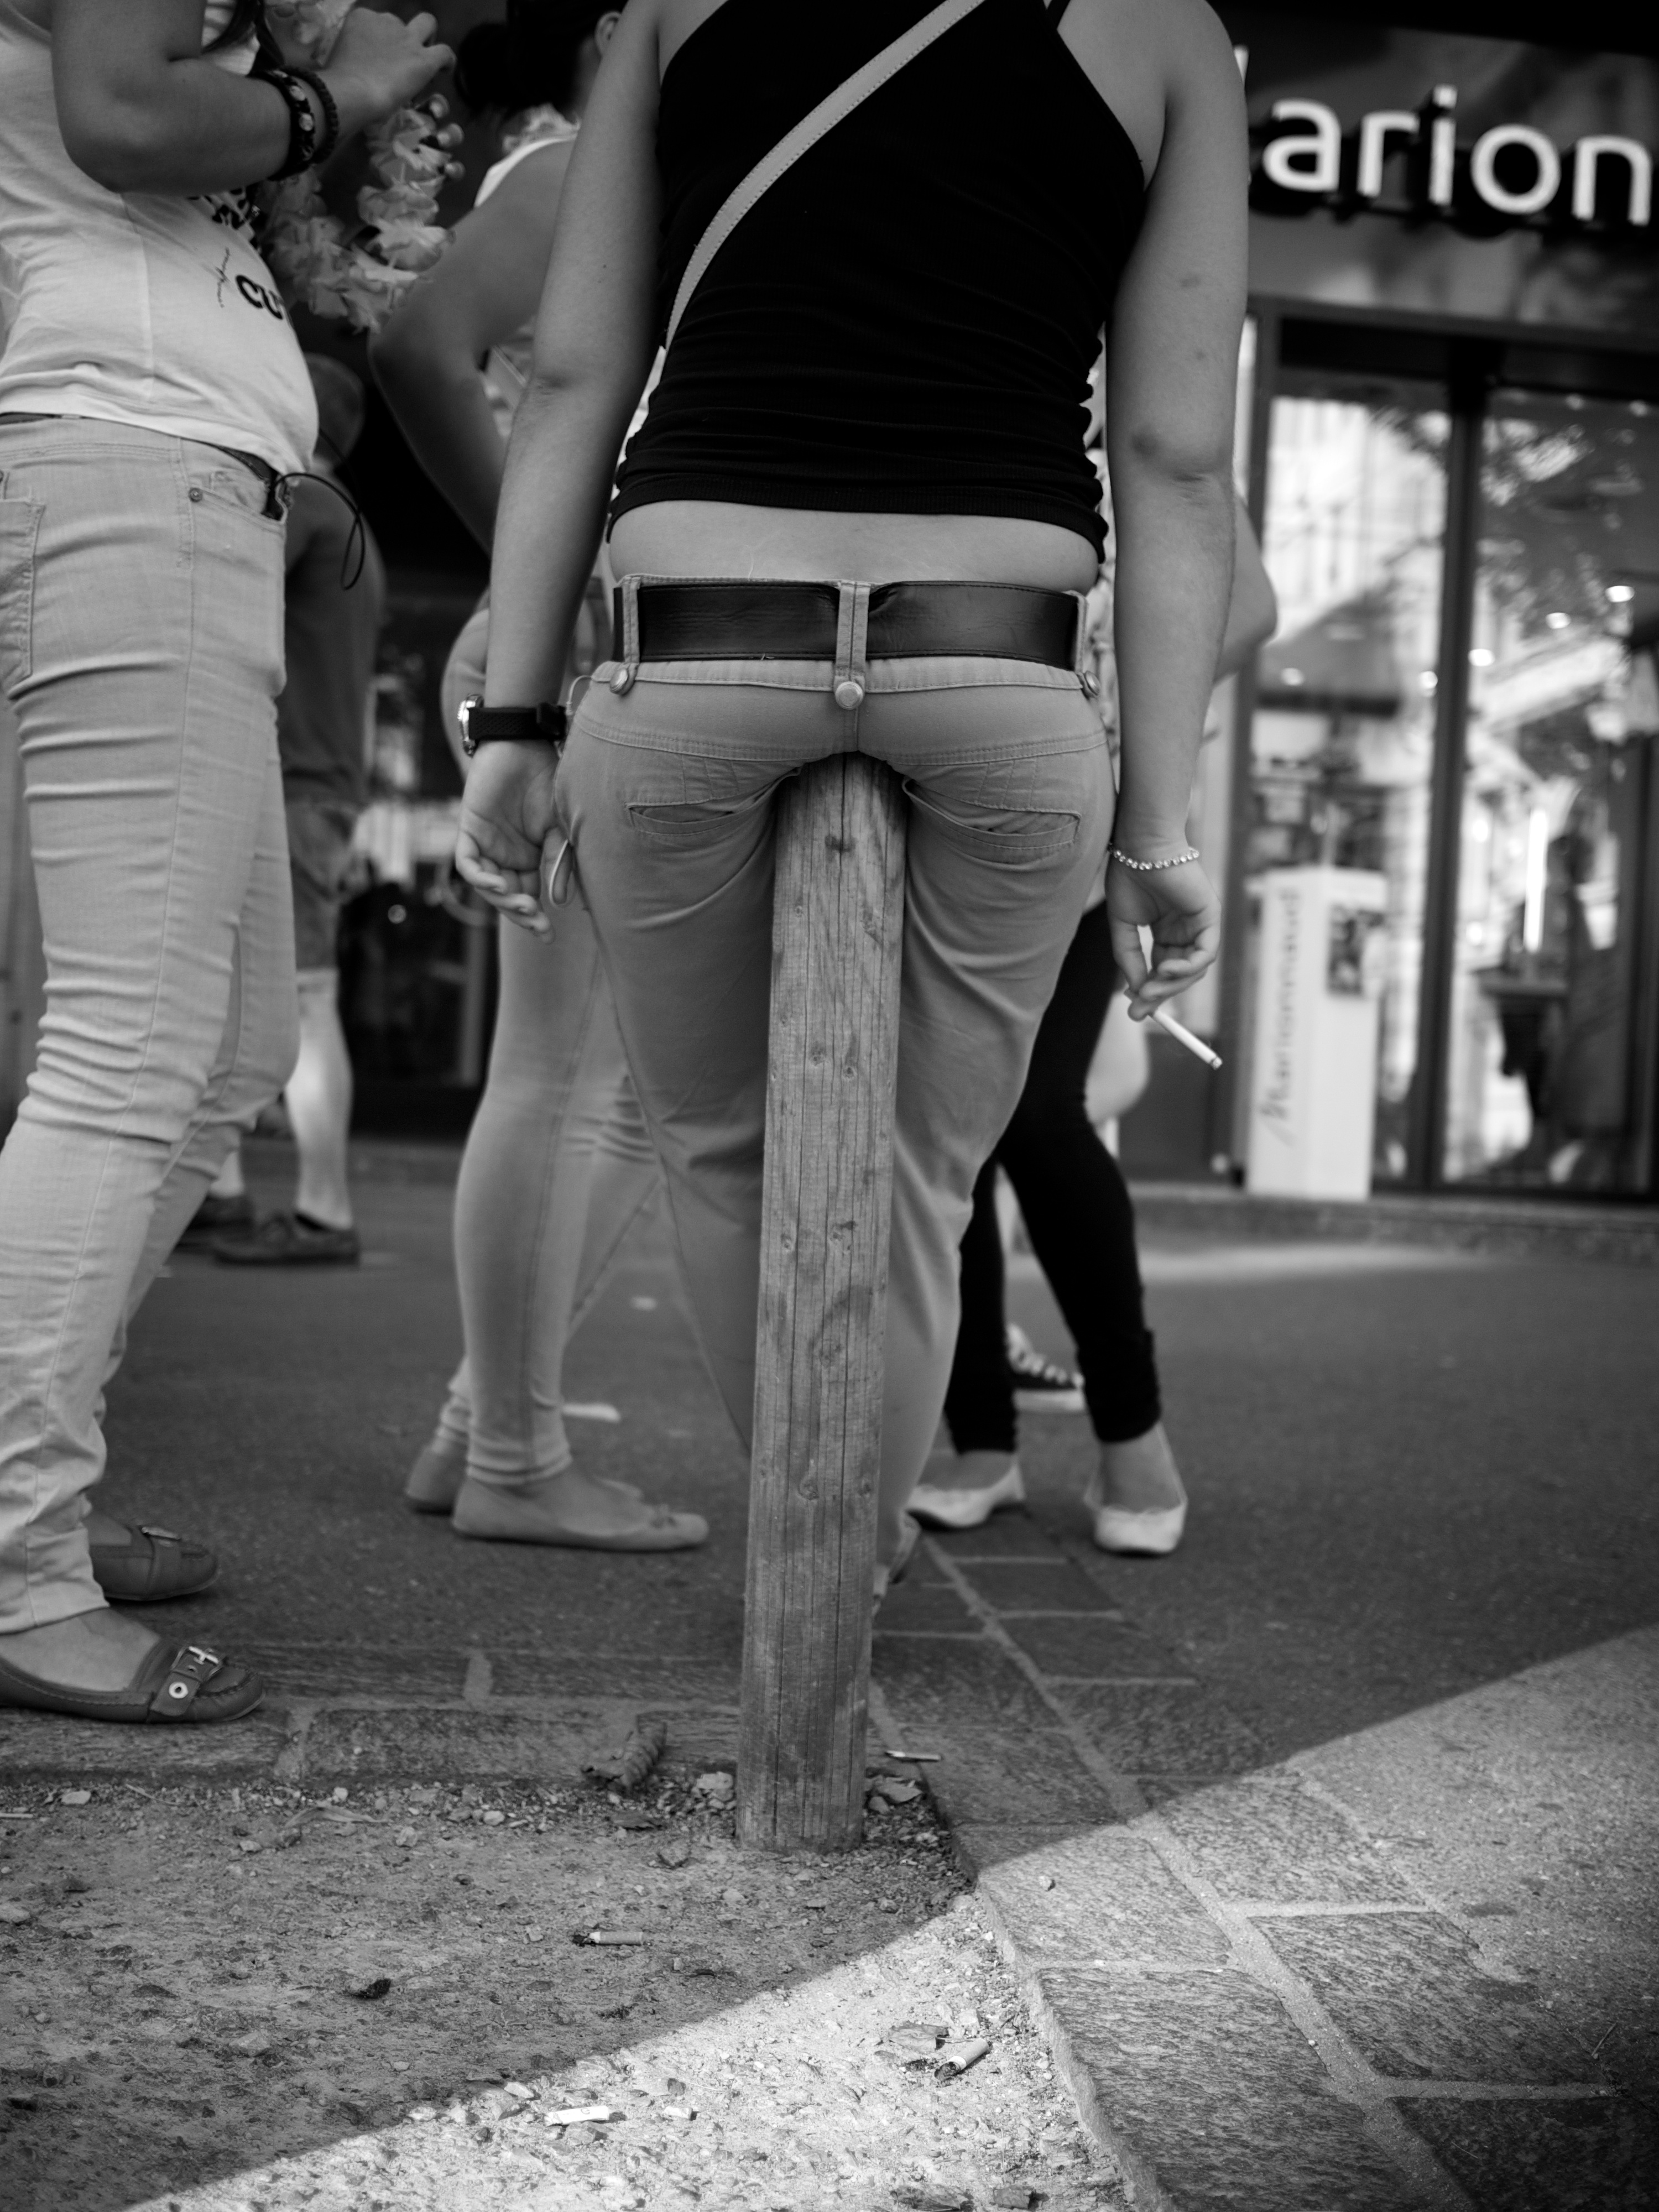
man, black and white, white, street, photography, ebook, male, leg, training, fashion, black, monochrome, streetphotography, flickr, thomas, video, olympus, photograph, omd, fuji, leica, monochrom, leuthard, hcb, thomasleuthard, streettogs, interaction, monochrome photography, human positions